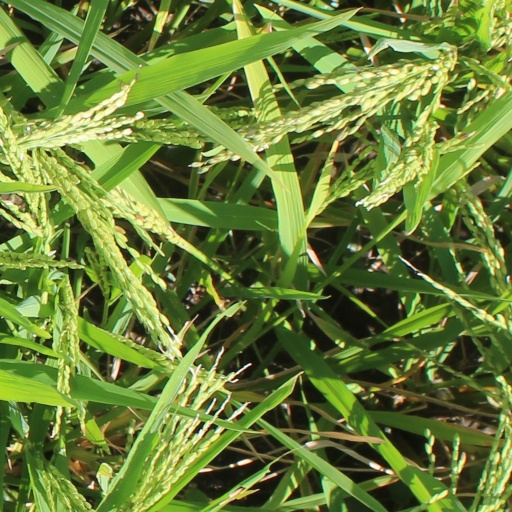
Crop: rice